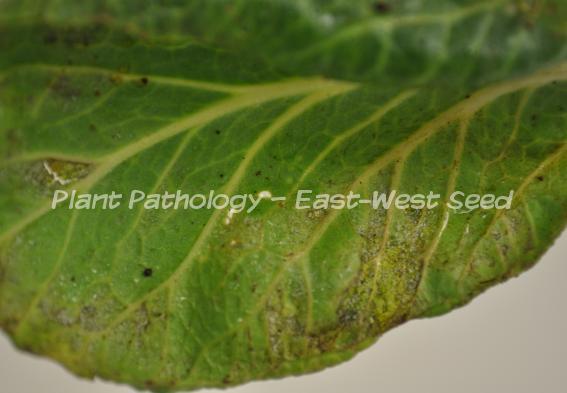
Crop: unknown
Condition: broccoli_broccoli_downy_mildew